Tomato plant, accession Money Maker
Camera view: horizontal (90 deg, fisheye); turntable rotation: 150 degrees
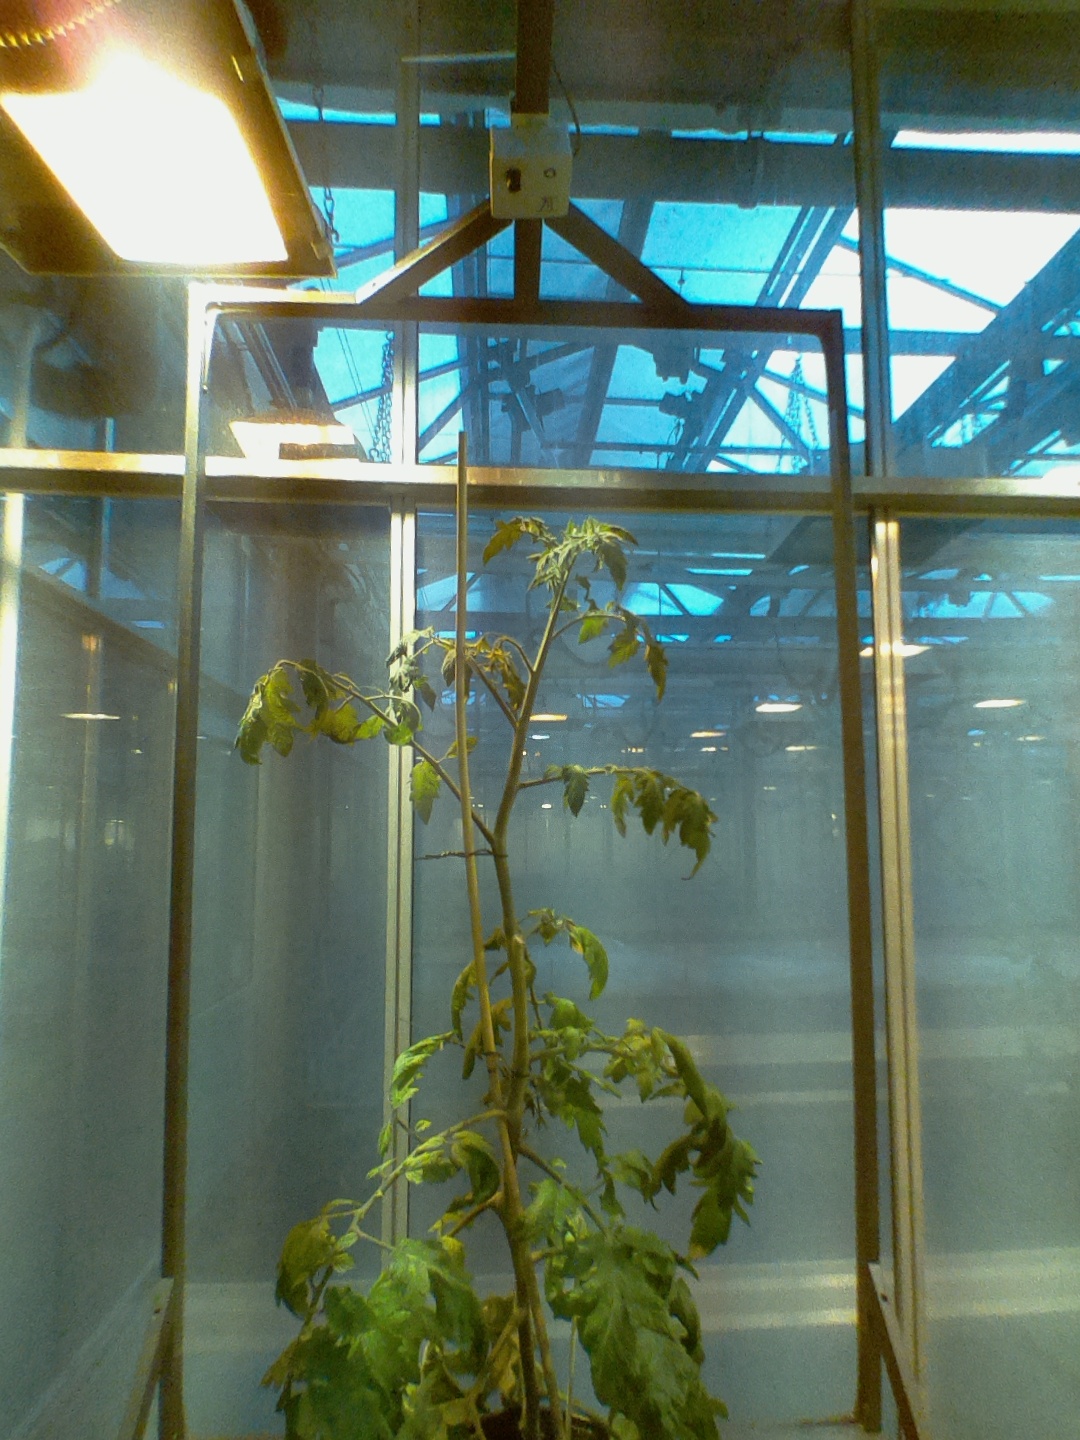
BBCH growth stage 71: 10%-20% of final fruit size